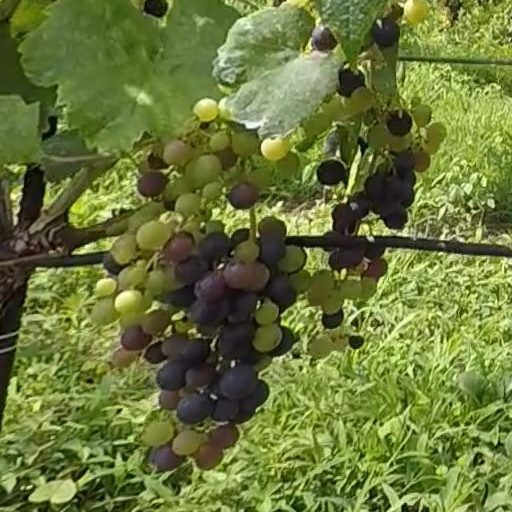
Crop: grape